Kiritimati

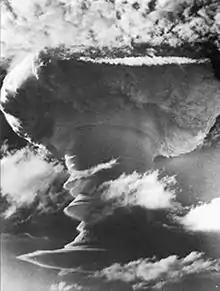
8 November 1957 Round C1 – the first successful British hydrogen bomb test – detonates over Kiritimati's South East Point.

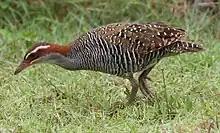
The buff-banded rail ("Gallirallus philippensis") might once have had a similar-looking relative on Kiritimati.

There are some "supertramp" lizards which have reached the island by their own means. Commonly seen are the mourning gecko ("Lepidodactylus lugubris") and the skink "Cryptoblepharus boutonii"; the four-clawed gecko ("Gehyra mutilata") is seen less often.